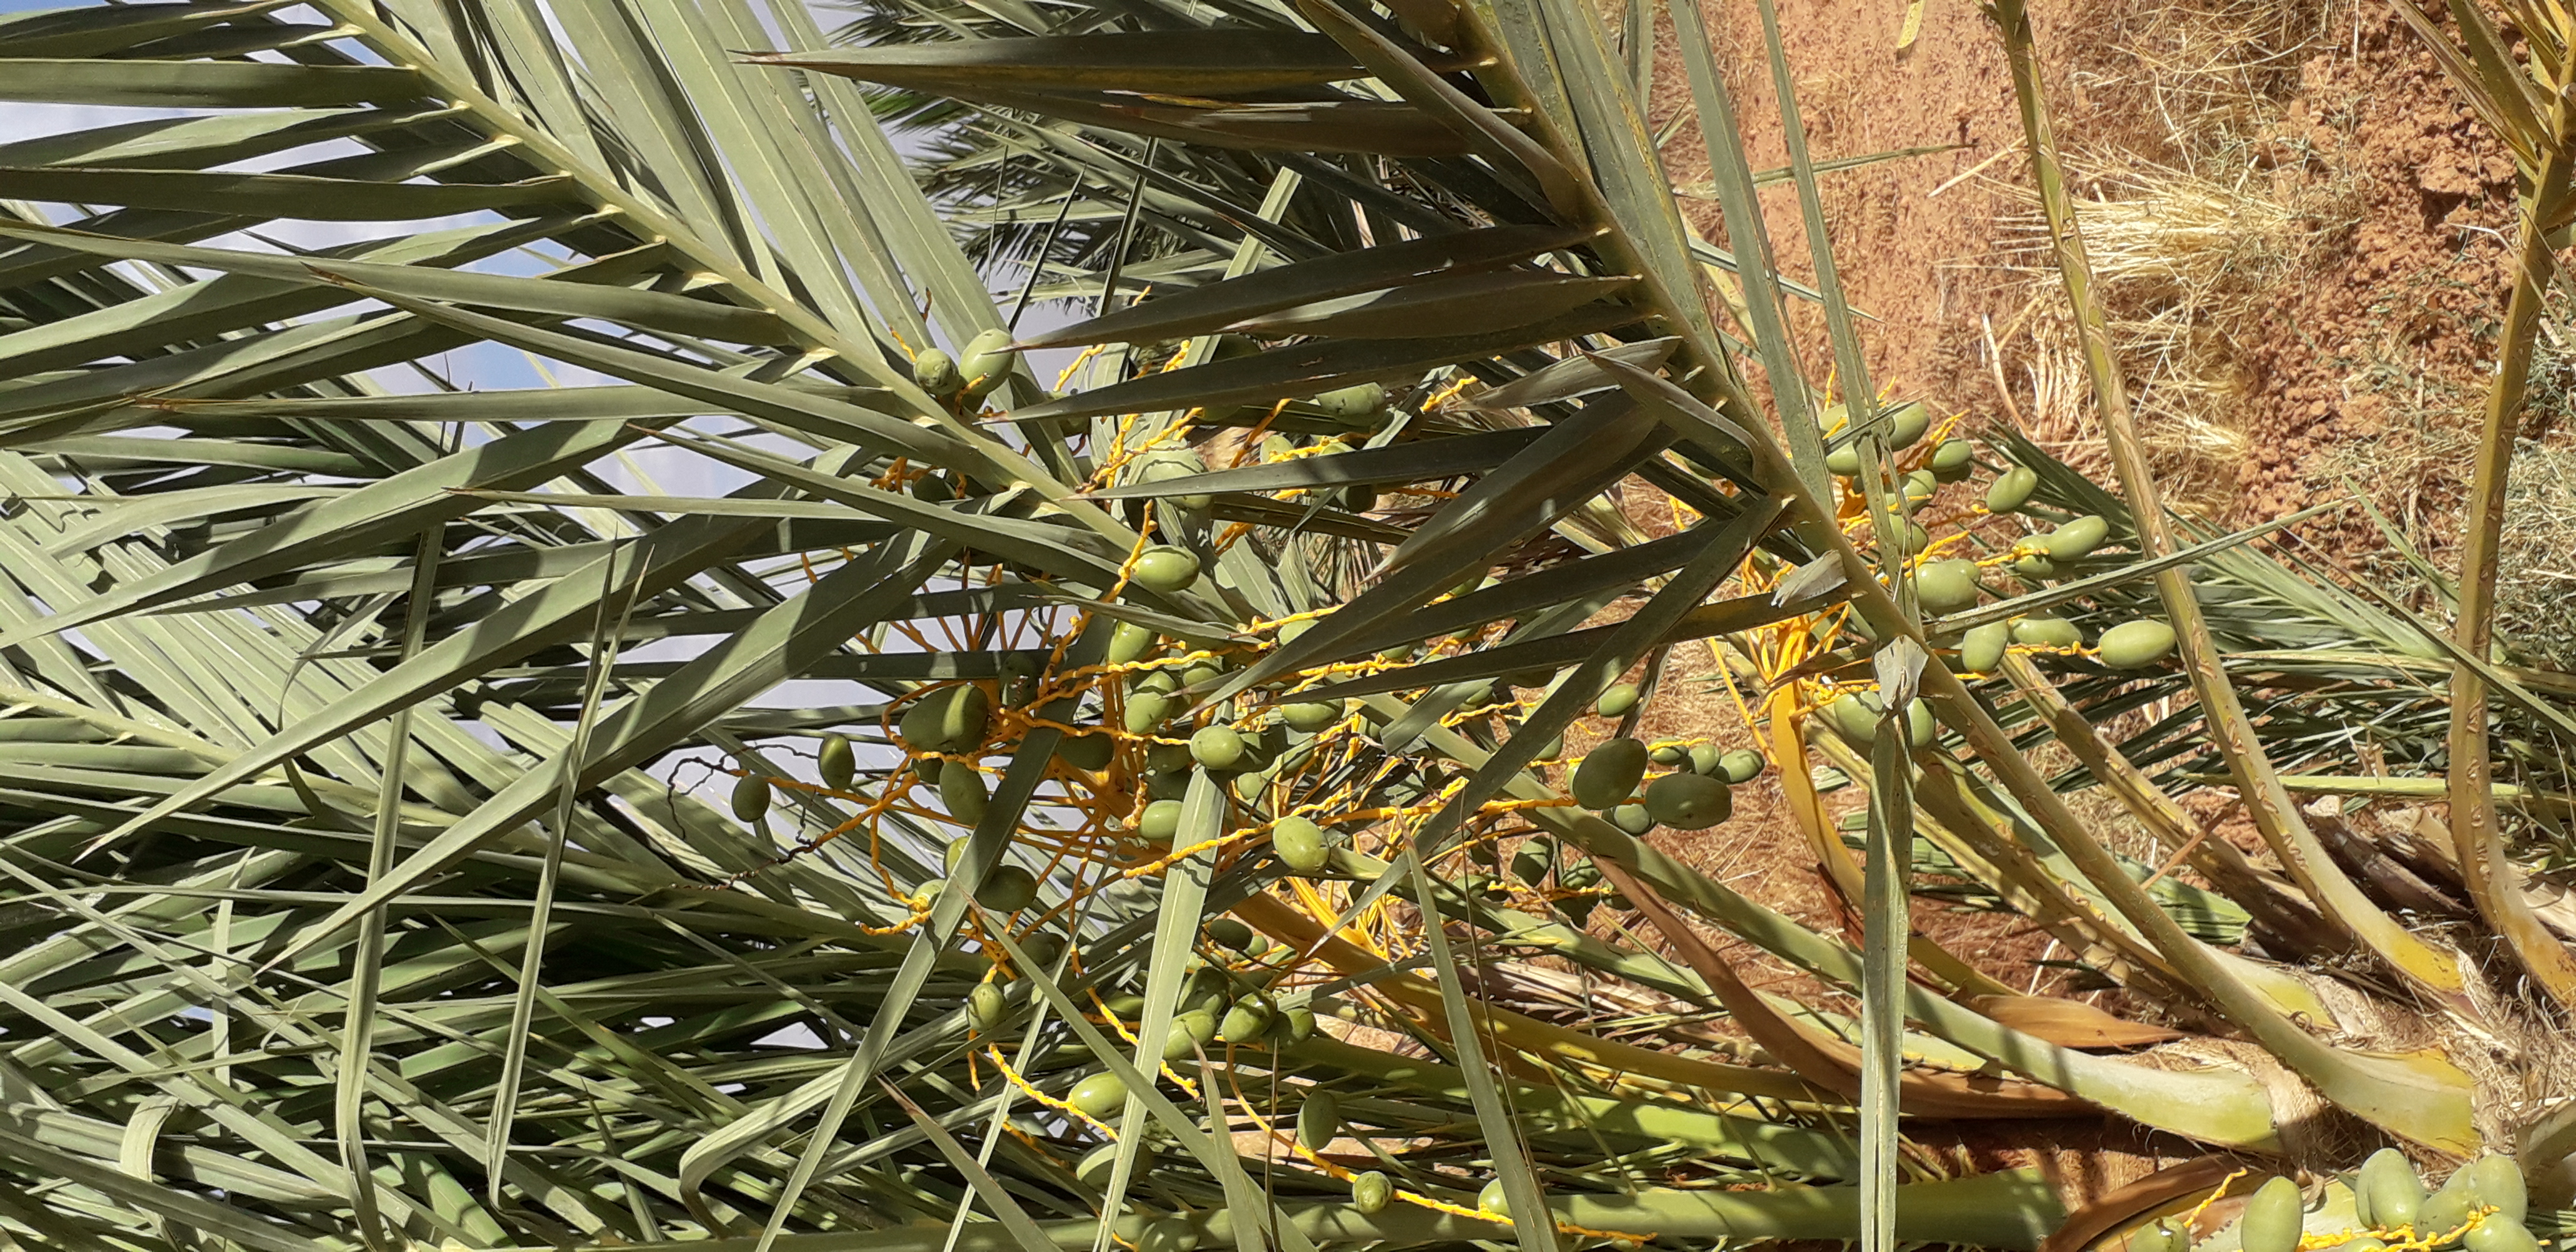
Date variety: Boumajhoul